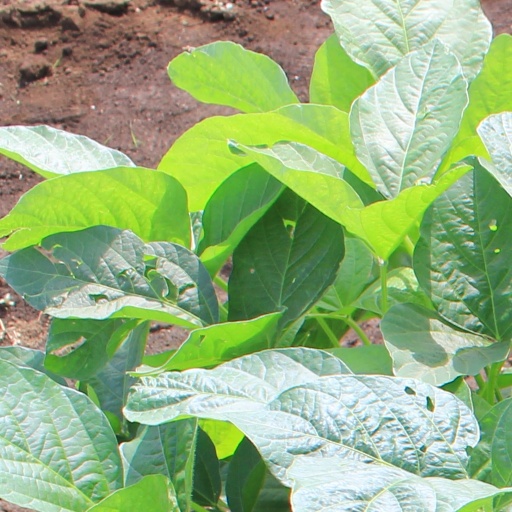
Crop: soybean